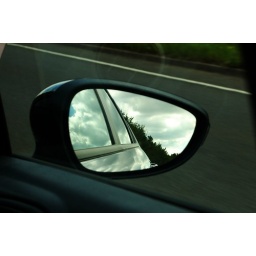
Ruth's car was so black and shiny, the clouds and sky were reflected in the side.